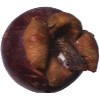
Label: mangostan